João Miguel (actor)

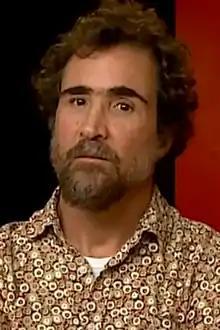
Miguel in 2016

João Miguel Serrano Leonelli (born 1 January 1970), known professionally as João Miguel, is a Brazilian actor. He is known to international audiences for his role in the Netflix series "3%".